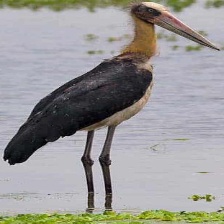
Species: LESSER ADJUTANT
Scientific name: LEPTOPTILOS JAVANICUS
ImageNet parent category: white_stork